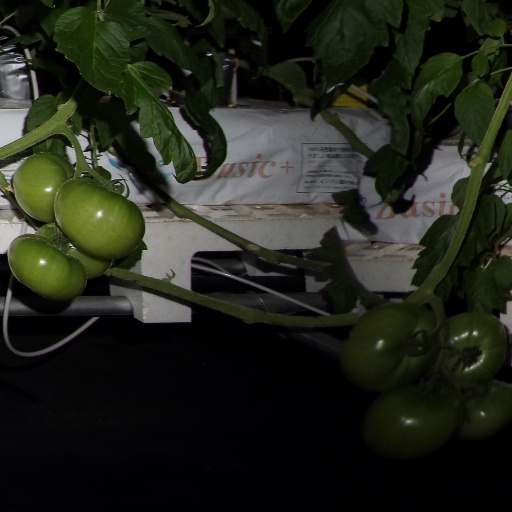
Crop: tomato